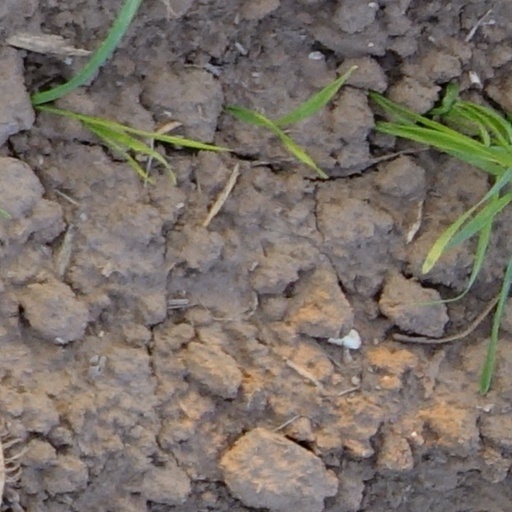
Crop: wheat